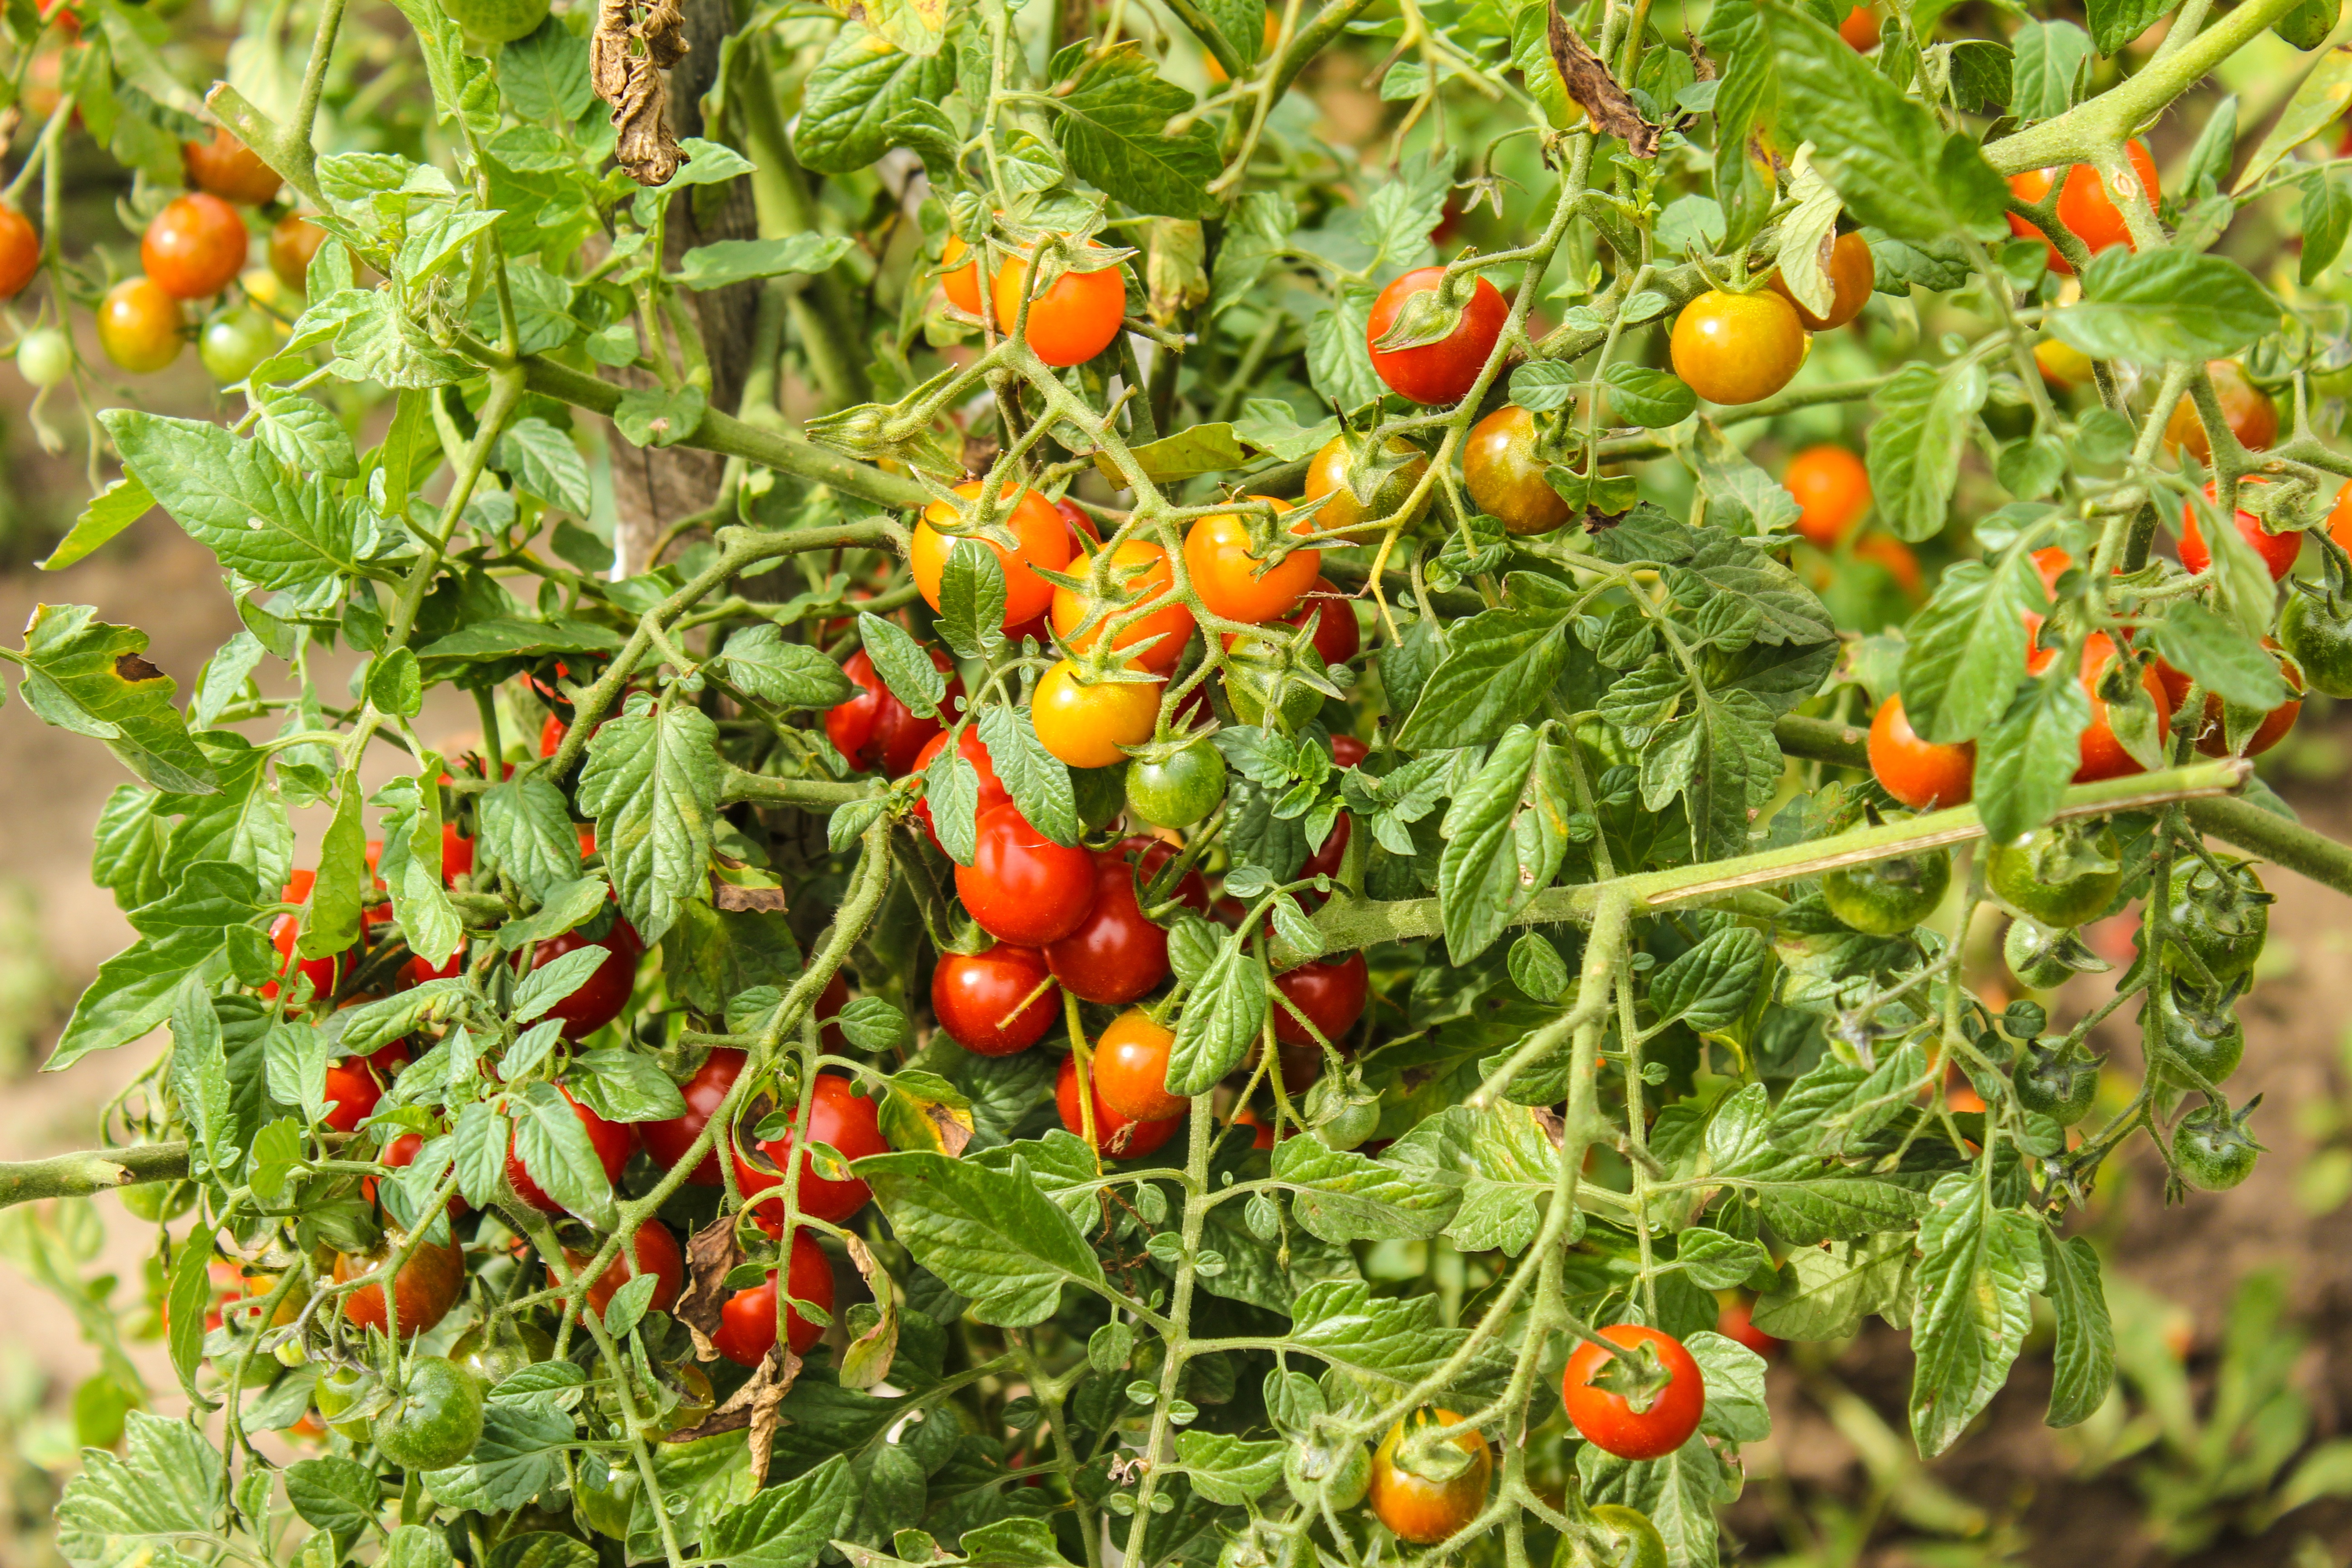
plant, fruit, flower, food, produce, vegetable, garden, tomato, leaves, vegetables, shrub, peppers, tomatoes, rose hip, vegetable garden, flowering plant, acerola, malpighia, cayenne pepper, land plant, bird's eye chili, potato and tomato genus, tomato plants